Protocotyle euzetmaillardi

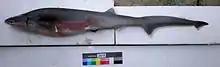
The individual of bigeyed sixgill shark ("Hexanchus nakamurai") in which "Protocotyle euzetmaillardi" was discovered

It is ectoparasite on the gills of a deep-sea fish, the bigeyed sixgill shark "Hexanchus nakamurai". It has been found off New Caledonia, in the South Pacific Ocean on a single shark in 2008 and never found again since. It is the single species of monogenean known from this shark. Both other species of "Protocotyle" are parasitic on the gills of the bluntnose sixgill shark "Hexanchus griseus"; thus, species of "Protocotyle" seem to be restricted to species of "Hexanchus".